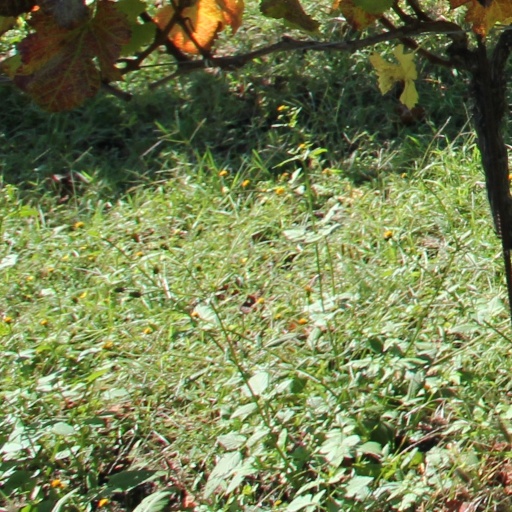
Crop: grape